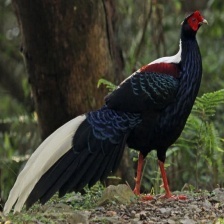
Species: SWINHOES PHEASANT
Scientific name: LOPHURA SWINHOII